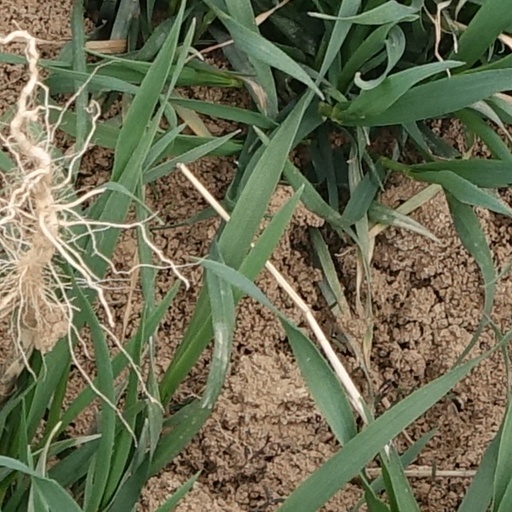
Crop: wheat